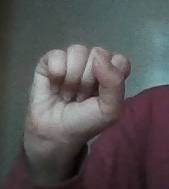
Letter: saad